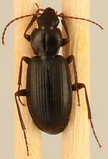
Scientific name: Calathus advena
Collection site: Niwot Ridge NEON (NIWO), plot NIWO_001